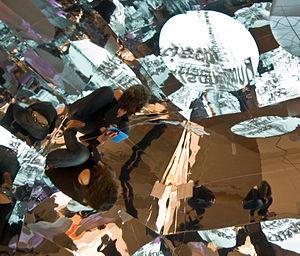
Sylvia Eckermann est une artiste autrichienne pionnière dans le champ des arts électroniques.